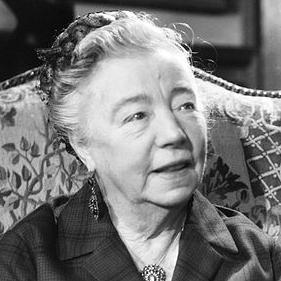
Age: 79